Rådhusstræde 17

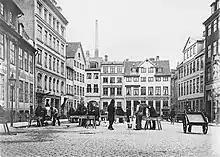
Rådhusstræde 17 seen from Vandkunsten on a photography by Fritz Theodor Benzen, 1903.

Johan Ullstad (1865–1931) opened a stationery business and factory for books used for records and accounting in the building in 1898. From 1908 onwards, starting with paper storage, Johan Ullstad & Sønner relocated to the building at Kompagnistræde 10.